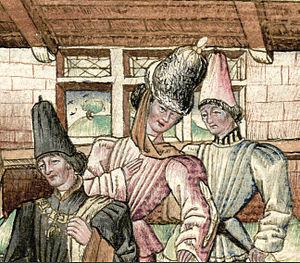
ChampionDesDames-Grenoble-Ms0352-f001r Présentation du Manuscrit détail
Le Maître du Champion des dames est un enlumineur et cartonnier pour tapisseries anonyme du XVᵉ siècle. Il doit son nom de convention au manuscrit qui le révéla : le manuscrit 875 de la Bibliothèque municipale de Grenoble, où est copié le Champion des dames de Martin Le Franc. Cet artiste, sur lequel on ne possède aucun renseignement biographique ni mention dans des documents d'archives, a un style unique qui le singularise par rapport aux enlumineurs de son époque. Son nom lui est donné par Jacques Bacri en 1937.